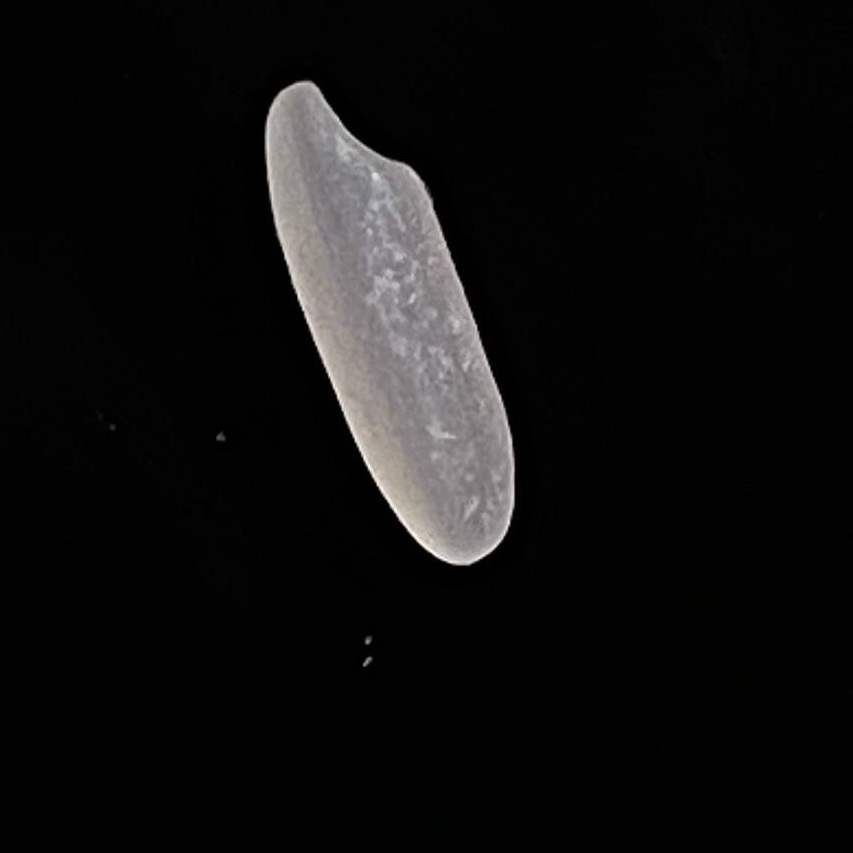
Rice variety: BR28